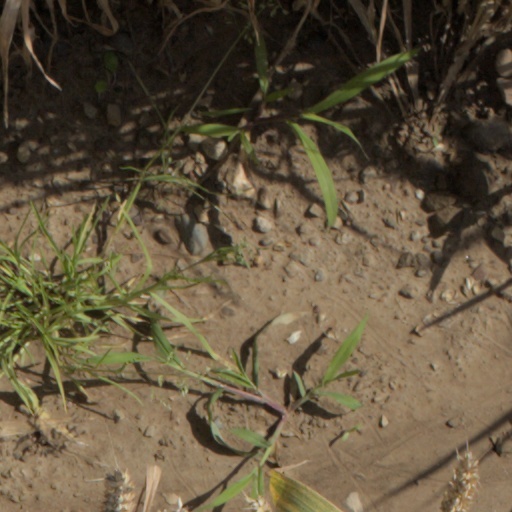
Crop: wheat